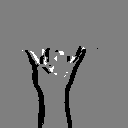
ASL letter: y